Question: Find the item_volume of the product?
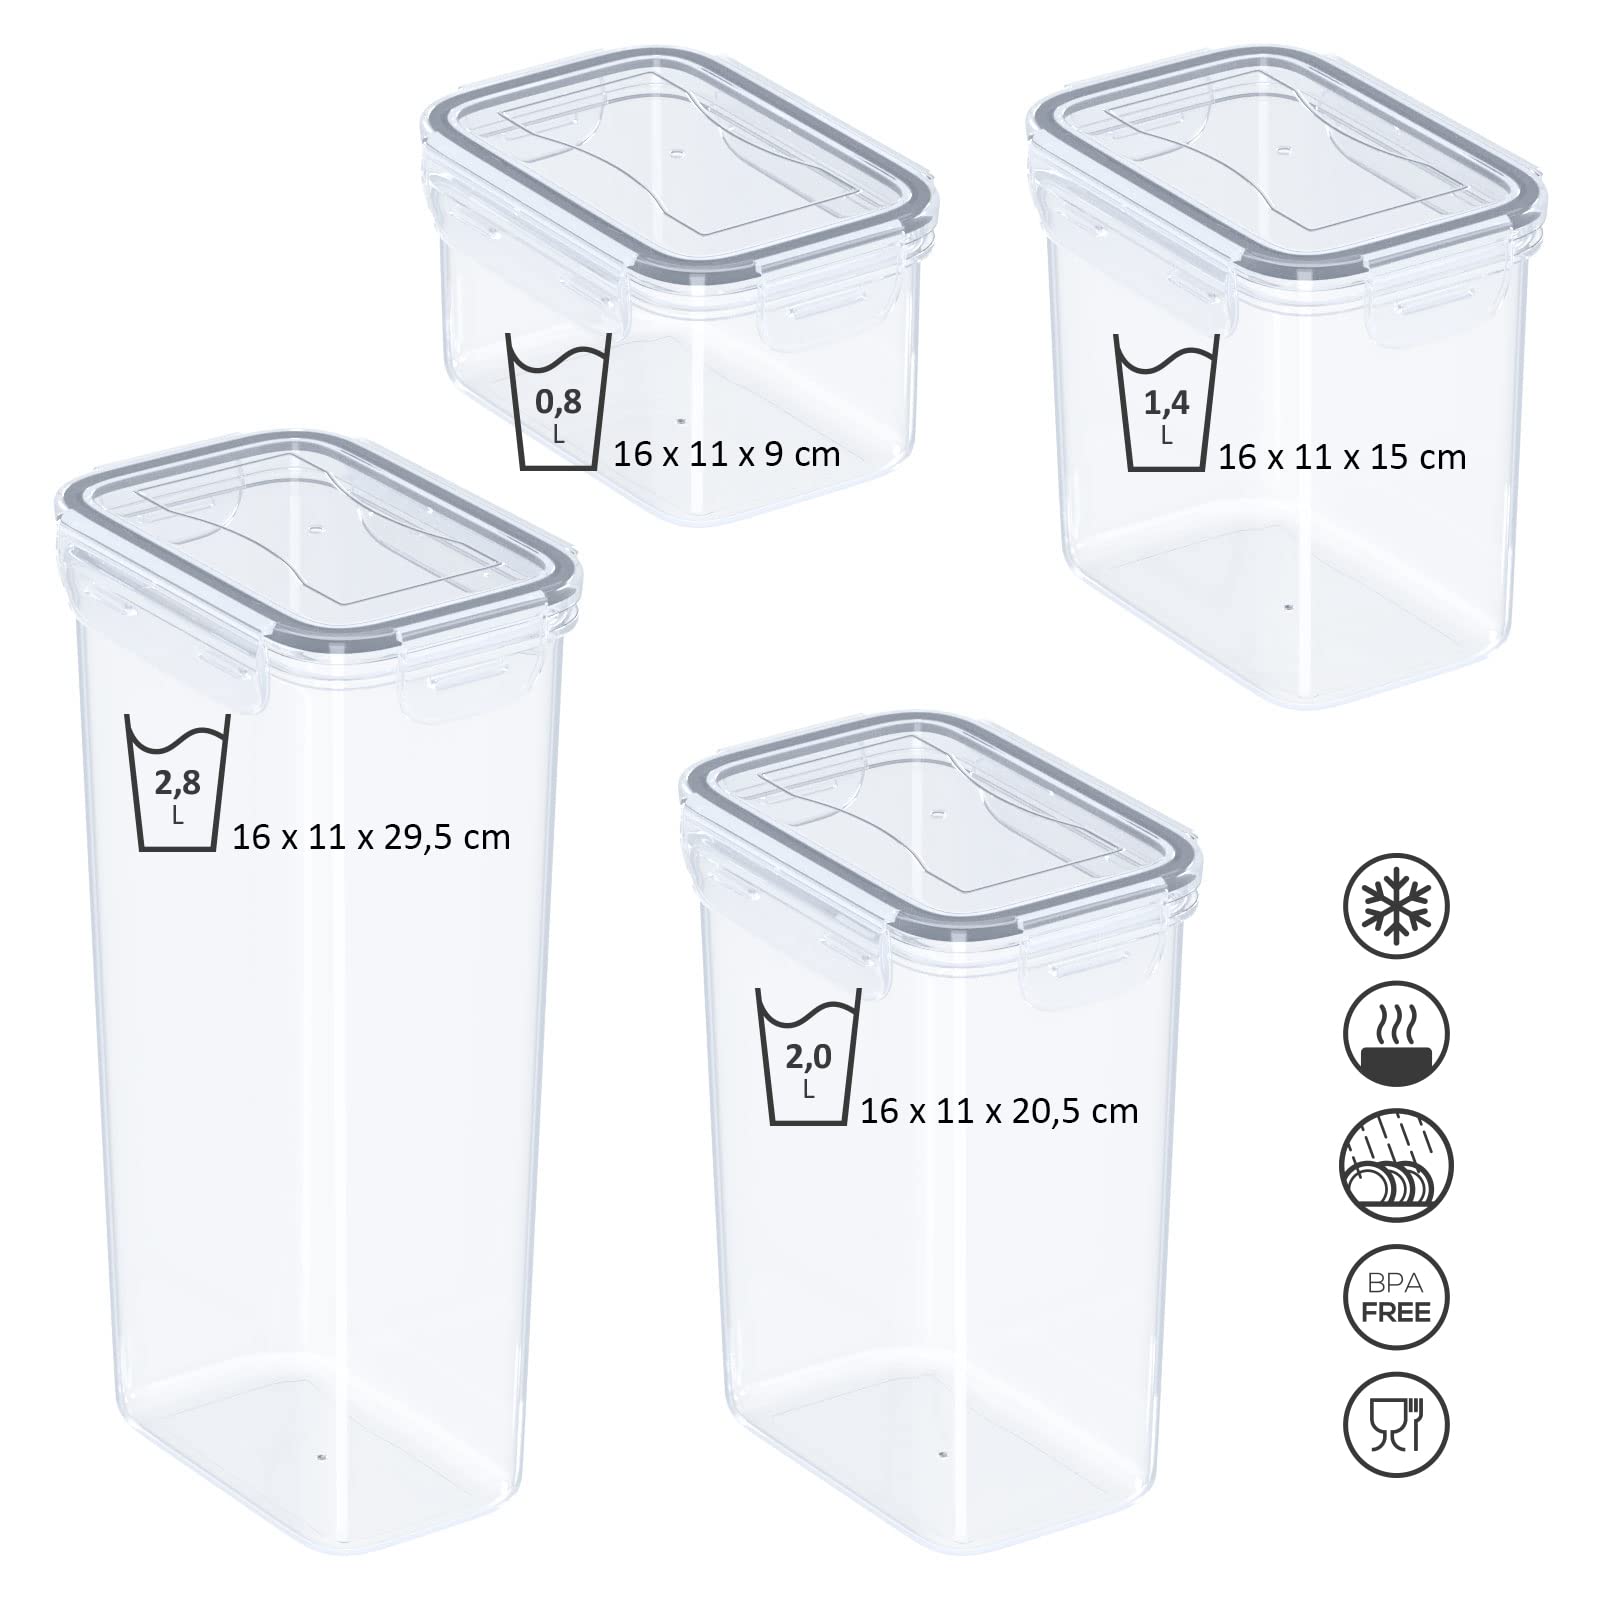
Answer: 0.8 litre